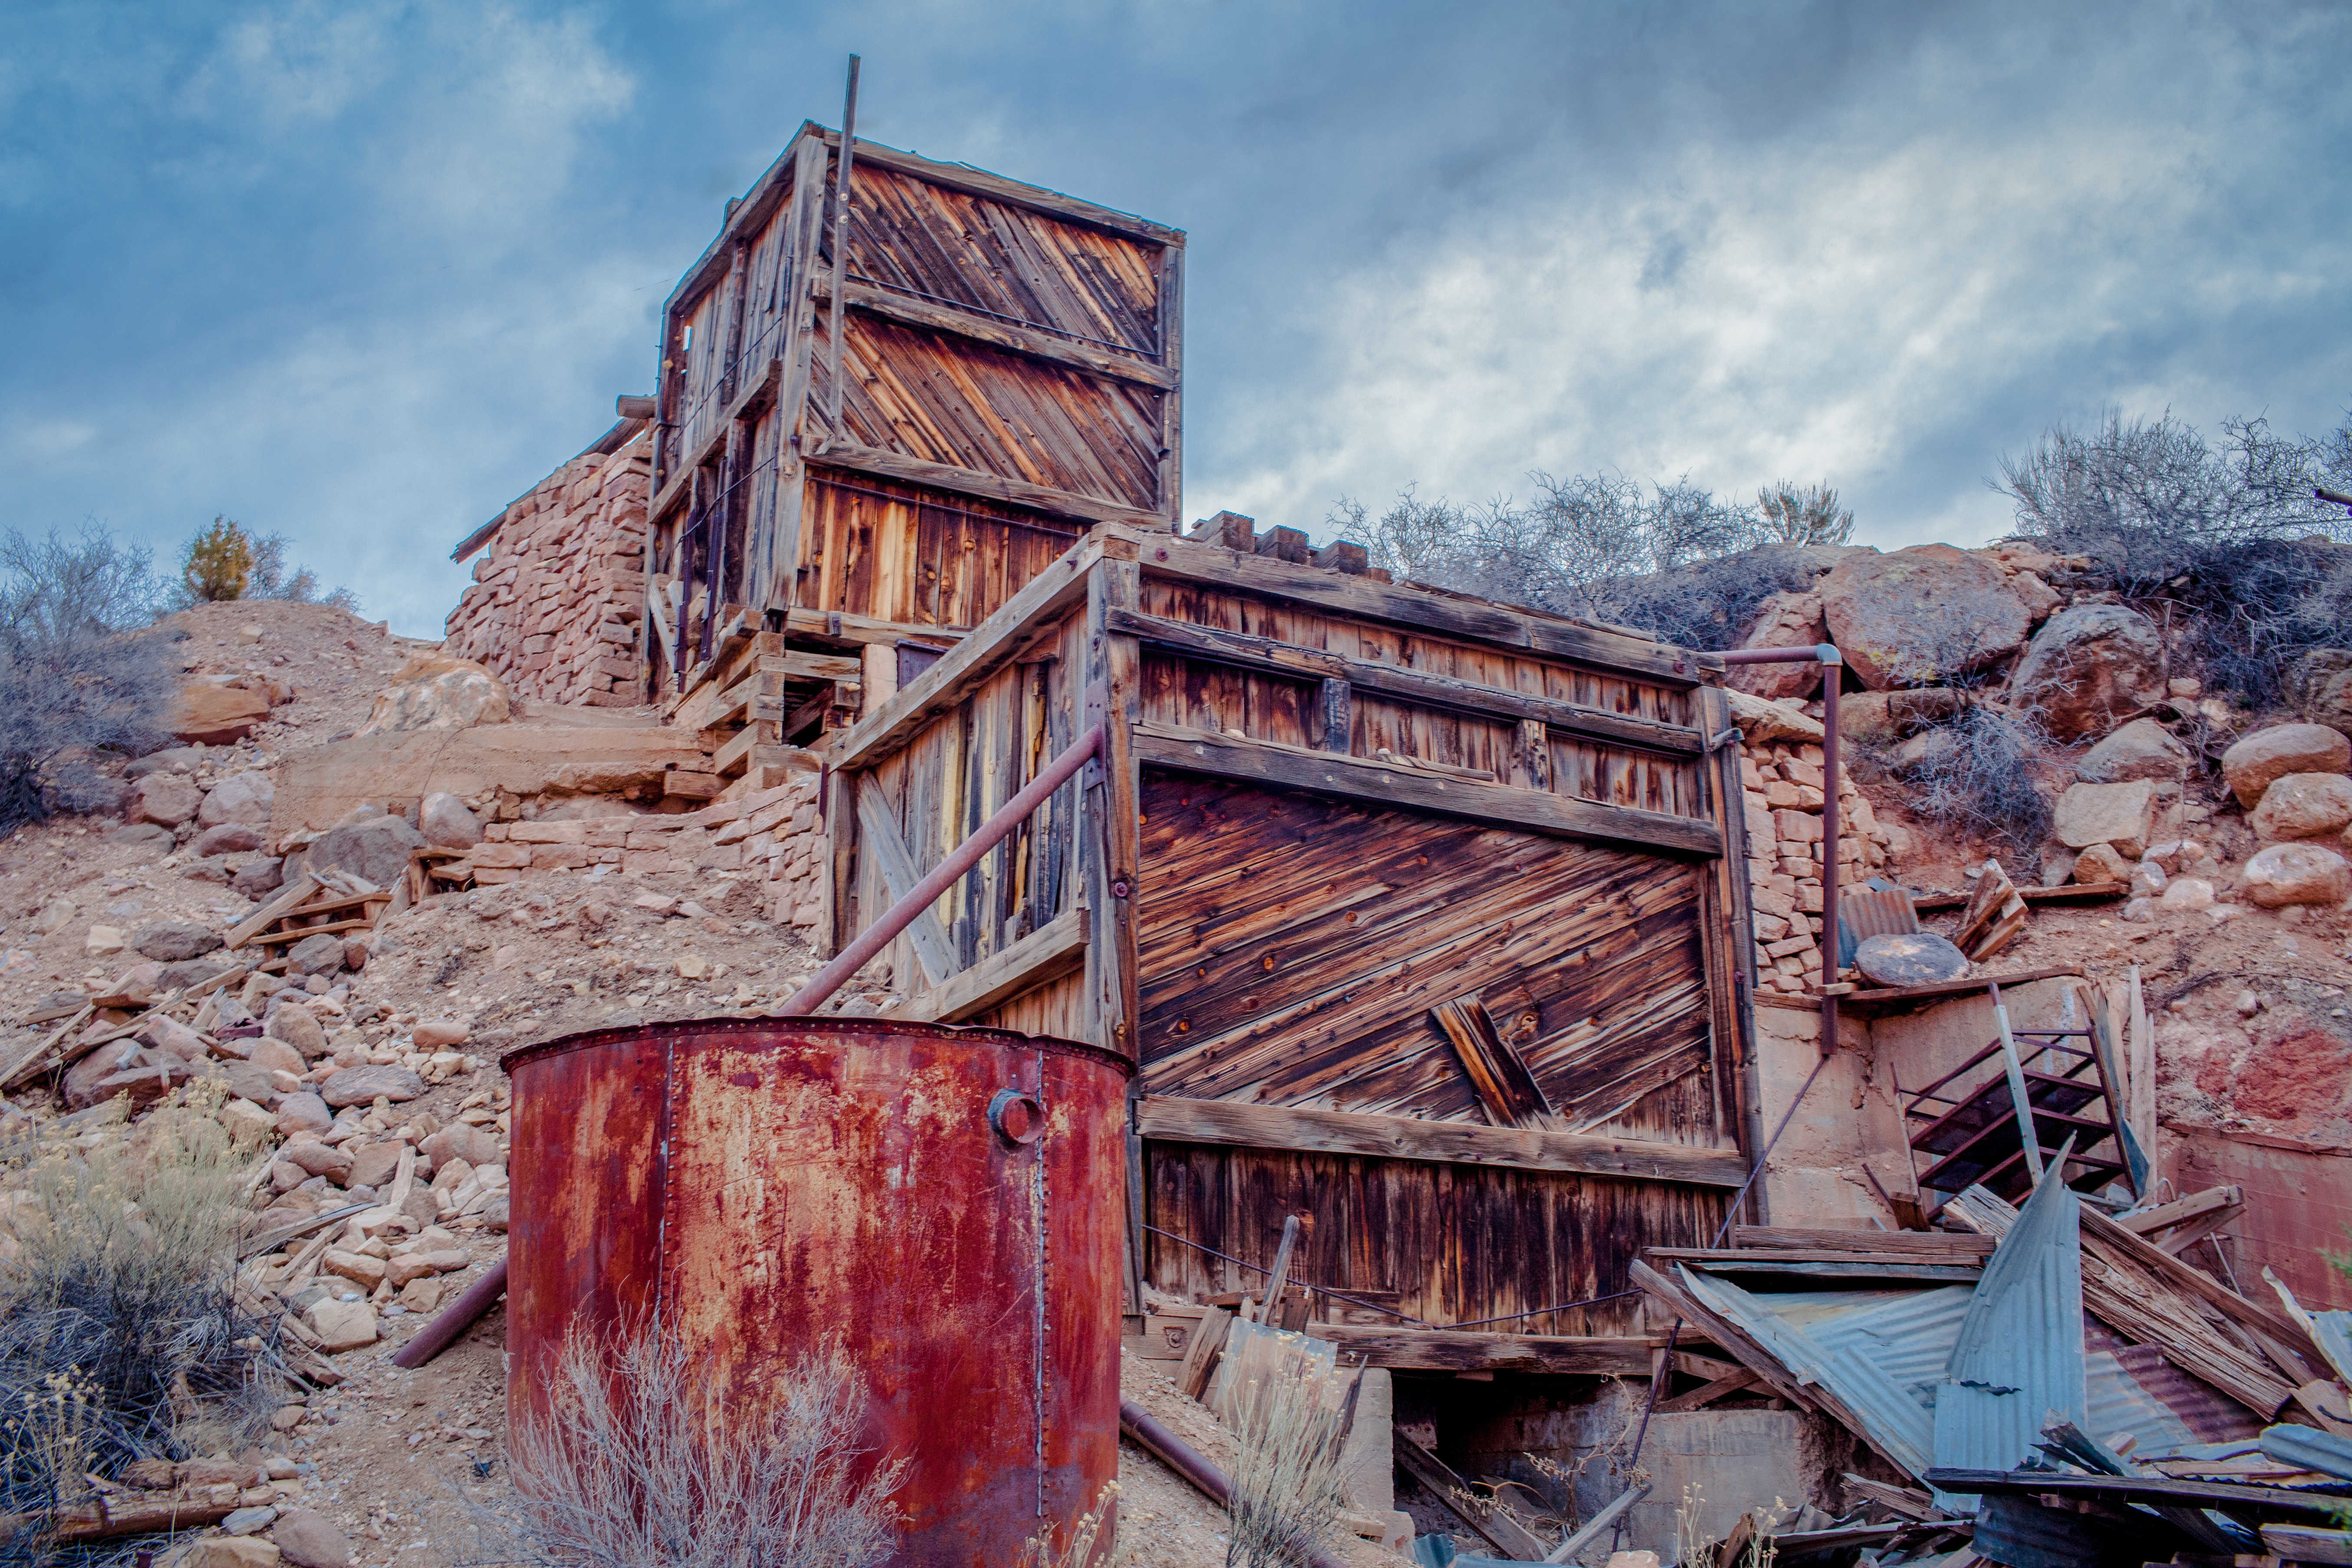
wood, temple, ruins